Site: brandenburg
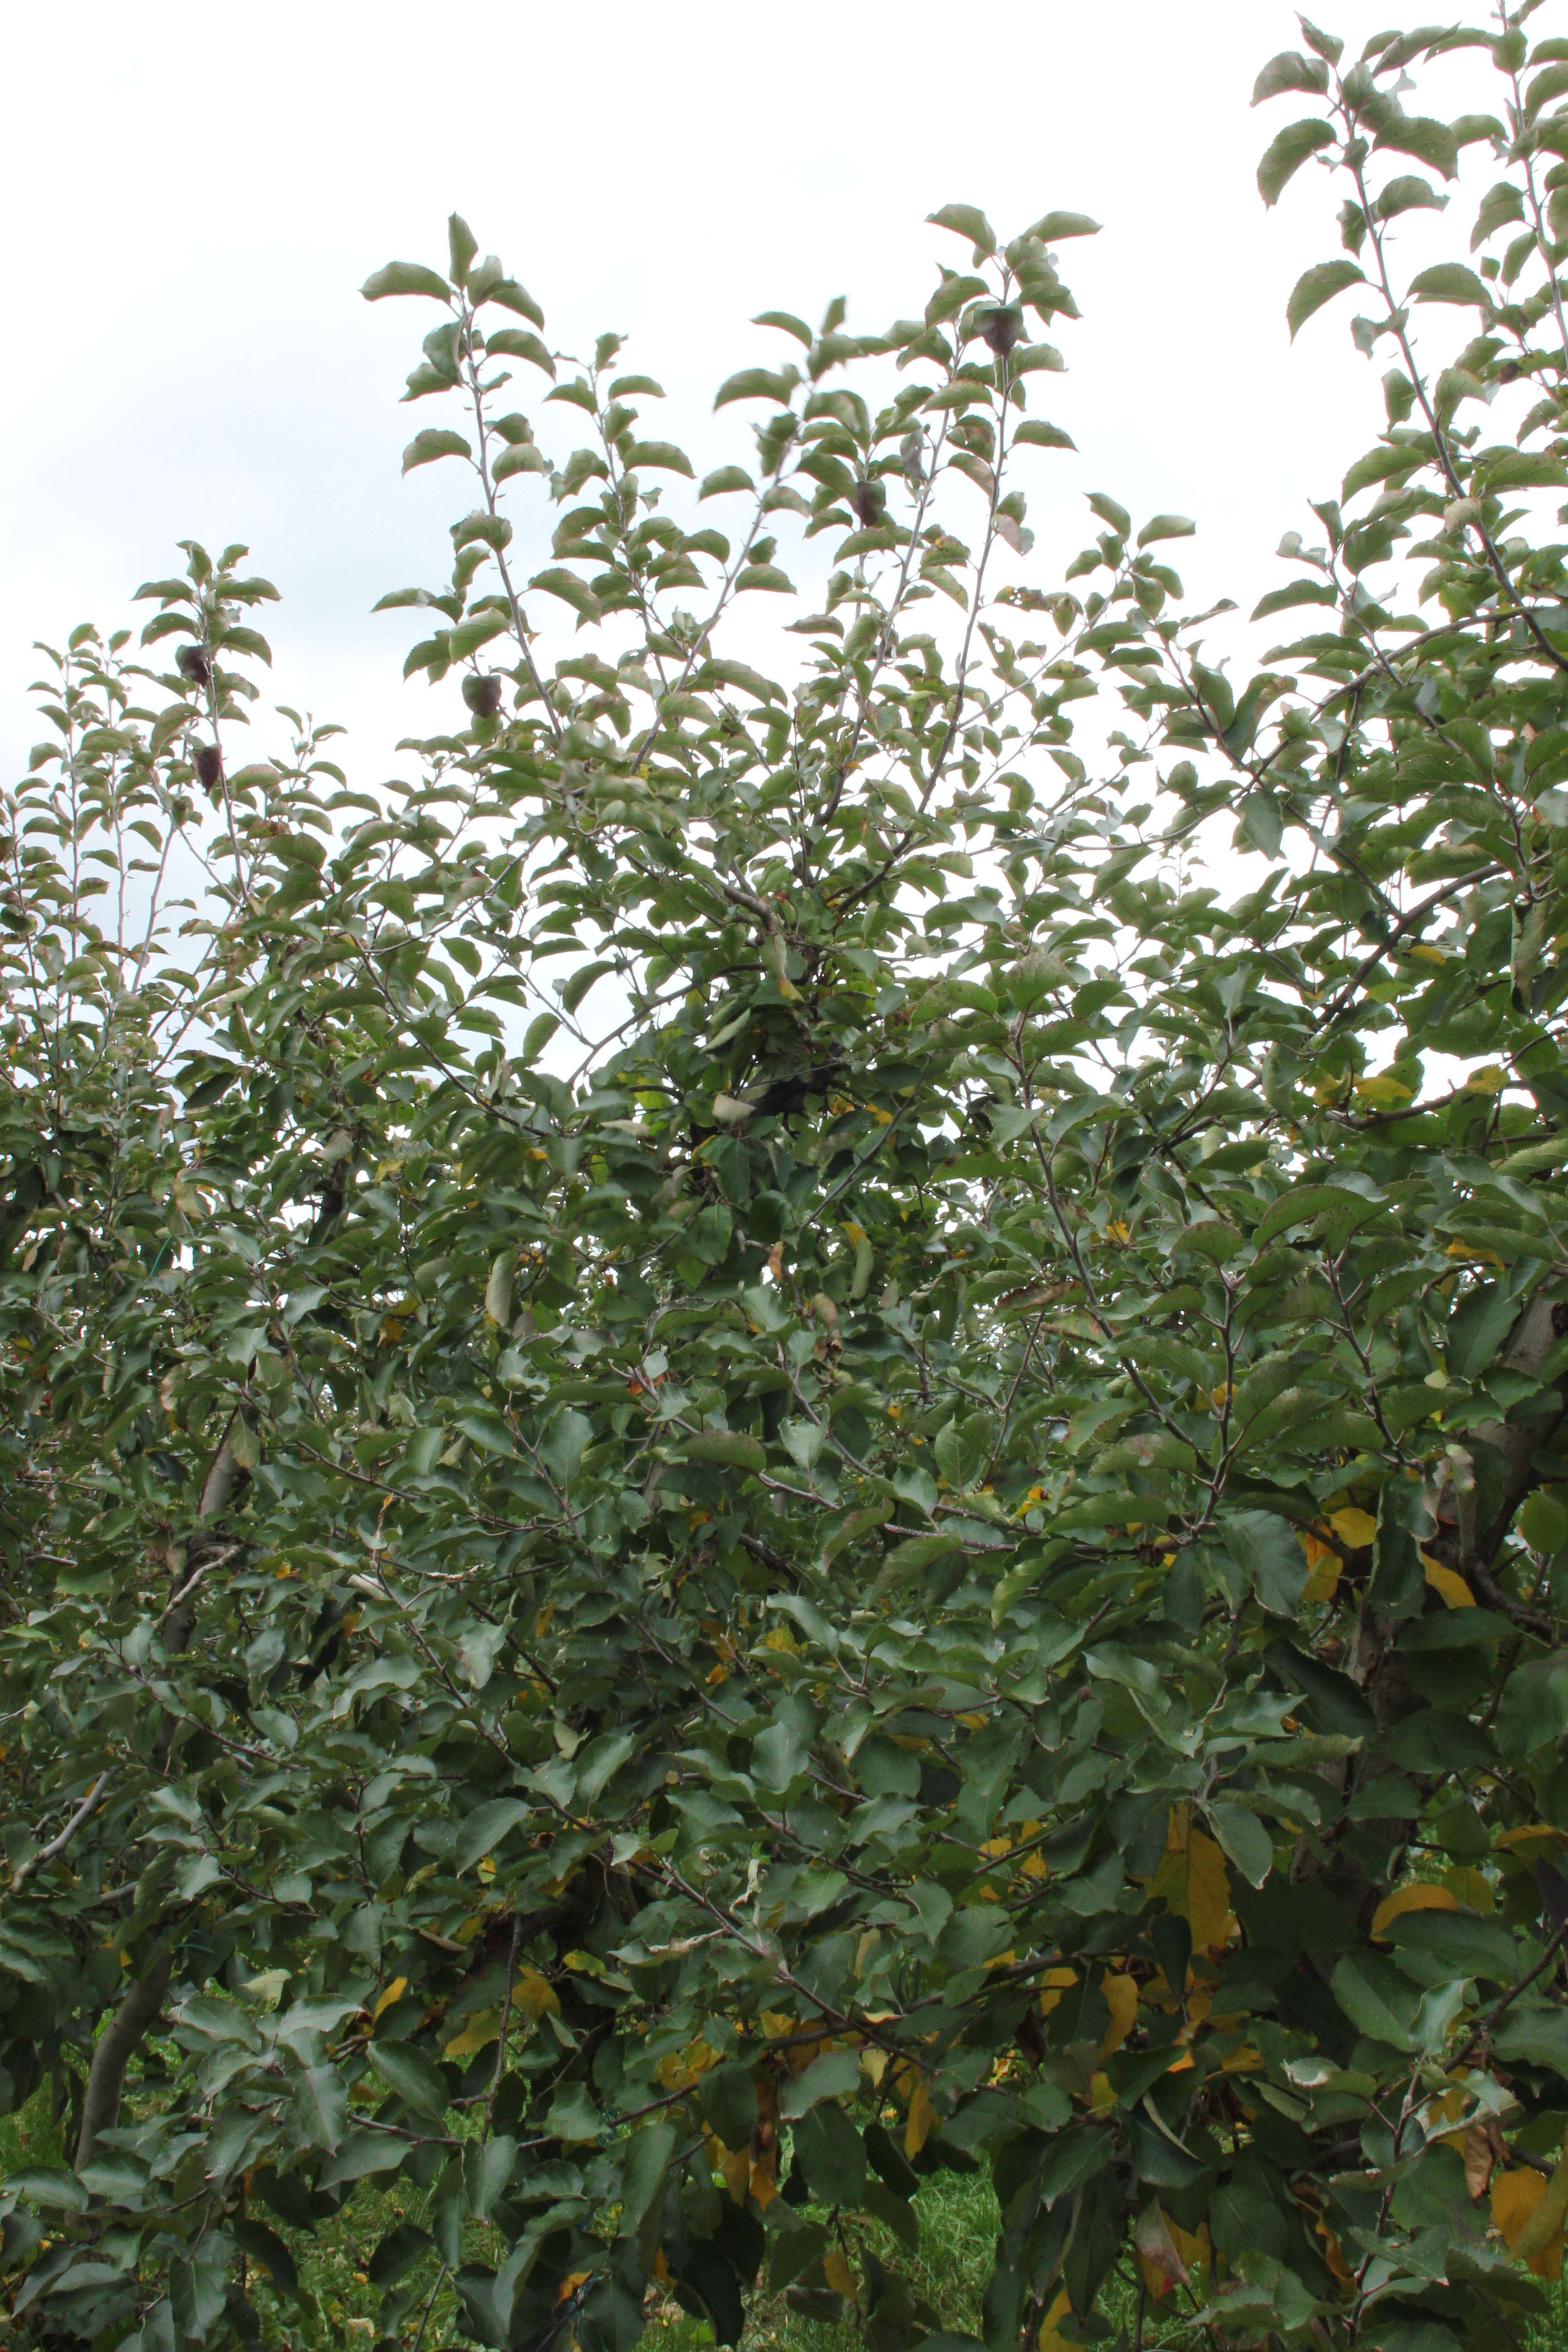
Growth stage (BBCH 91): Senescence, beginning of dormancy